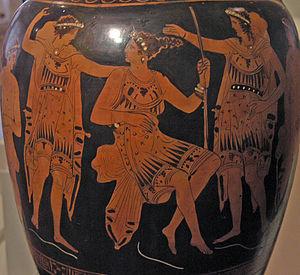
Chasse au sanglier de Calydon